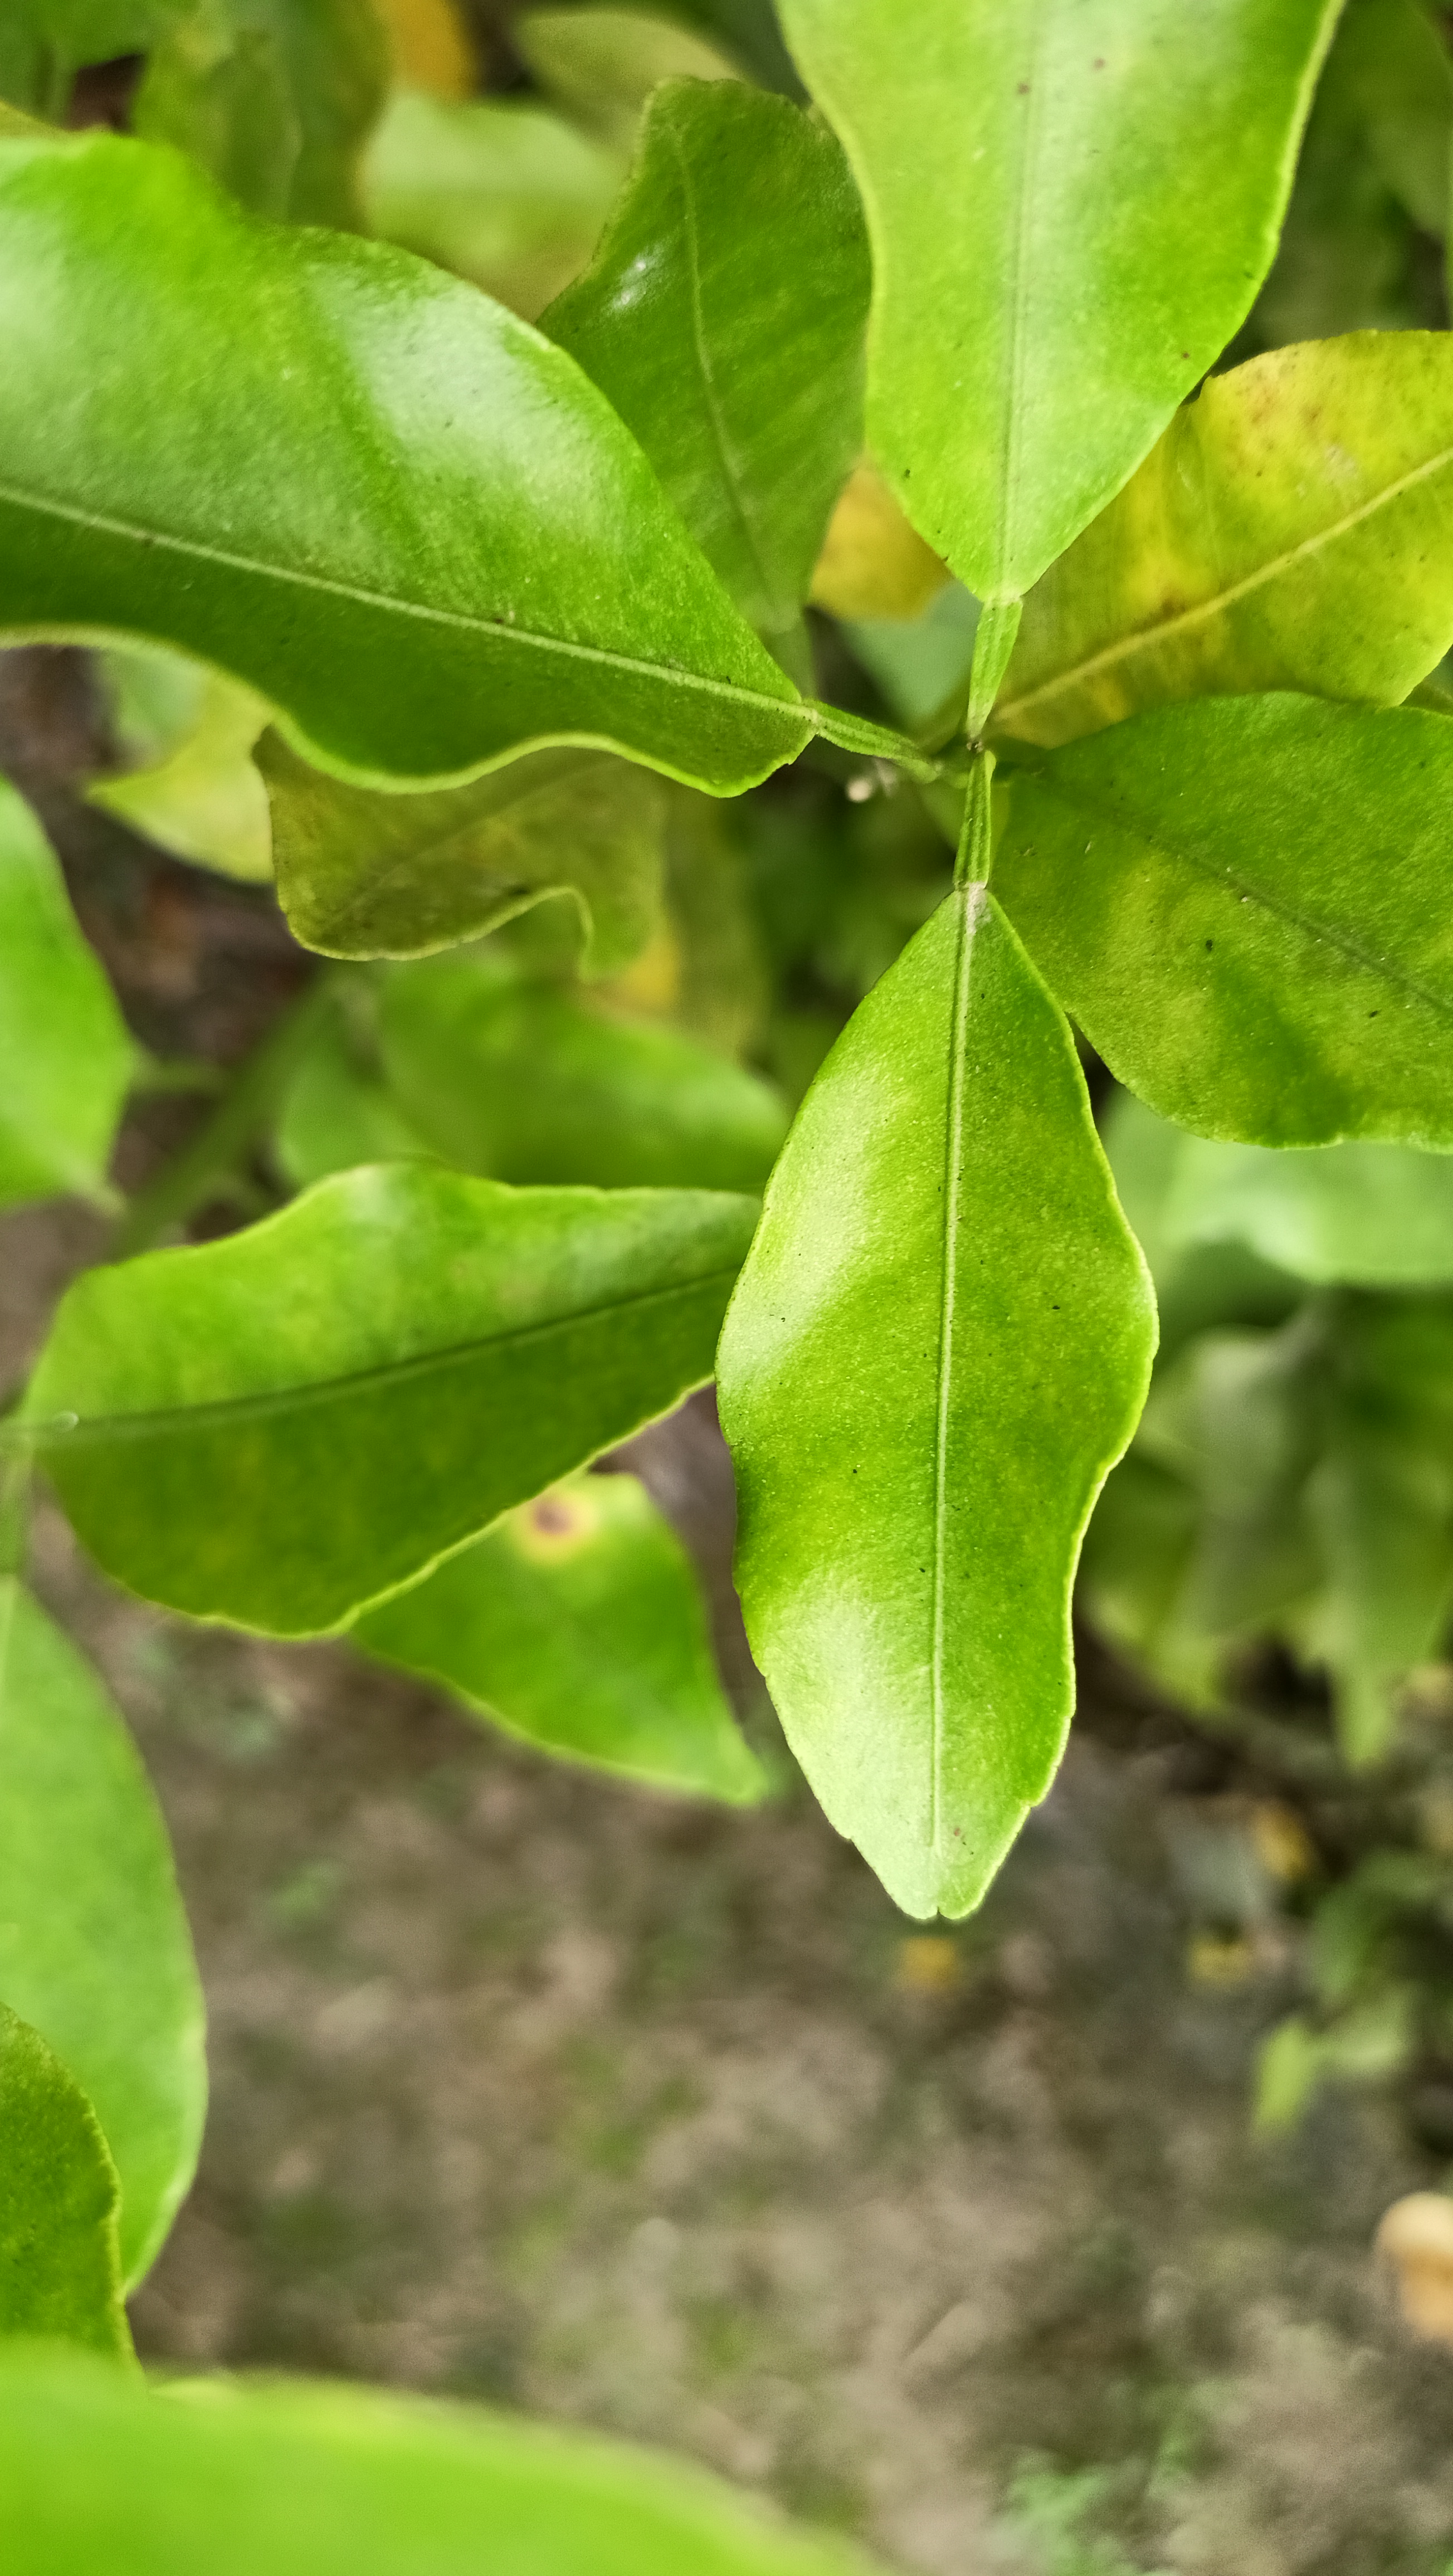
Mandarin leaf variety: Darjeling